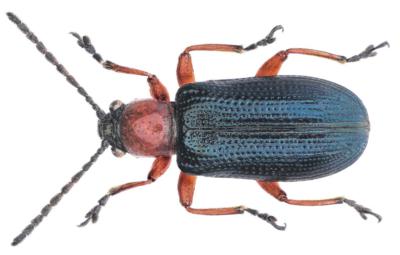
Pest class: cereal_leaf_beetle